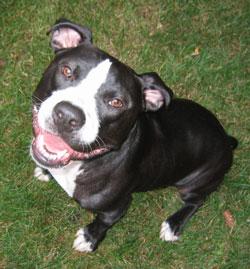
Breed: american pit bull terrier